Hum Awards

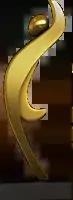
Hum Award Statuette

Hum Awards are annual Pakistani accolades bestowed by the Hum Network Limited in recognition of excellence in programming of television, fashion and music industry of Pakistan. Winners are awarded the Hum Award of Merit. The awards were first presented in 2013.